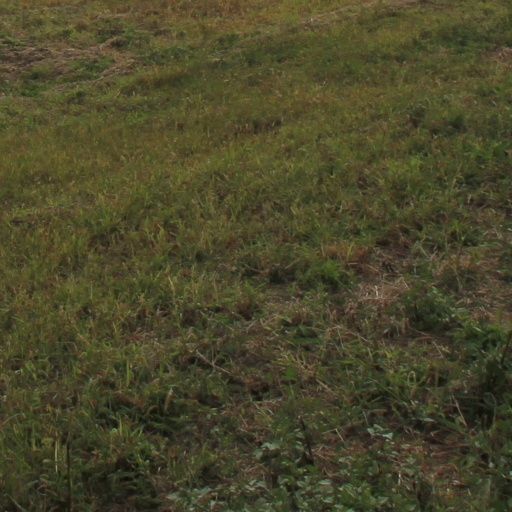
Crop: grape